Nimtoh

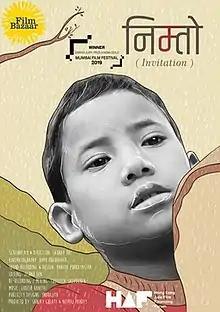
Film poster

Nimtoh, released internationally as Invitation, is a 2019 Indian Nepali-language drama film directed by debutante Saurav Rai and stars Pravesh Gurung.